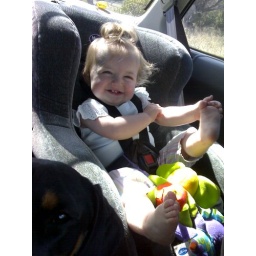
laughing in the car seat